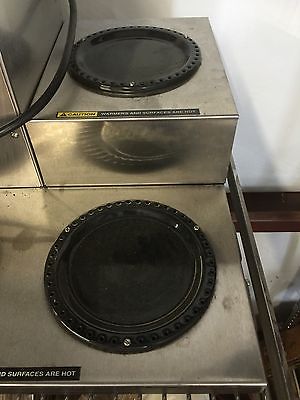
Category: coffee maker